The Hateful Eight

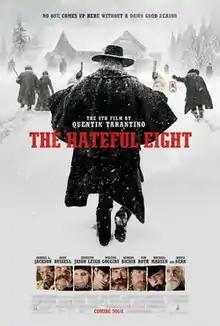
Theatrical release poster

The Hateful Eight is a 2015 American western thriller film written and directed by Quentin Tarantino. It stars Samuel L. Jackson, Kurt Russell, Jennifer Jason Leigh, Walton Goggins, Demián Bichir, Tim Roth, Michael Madsen, and Bruce Dern as eight dubious strangers who seek refuge from a blizzard in a stagecoach stopover a decade after the American Civil War.